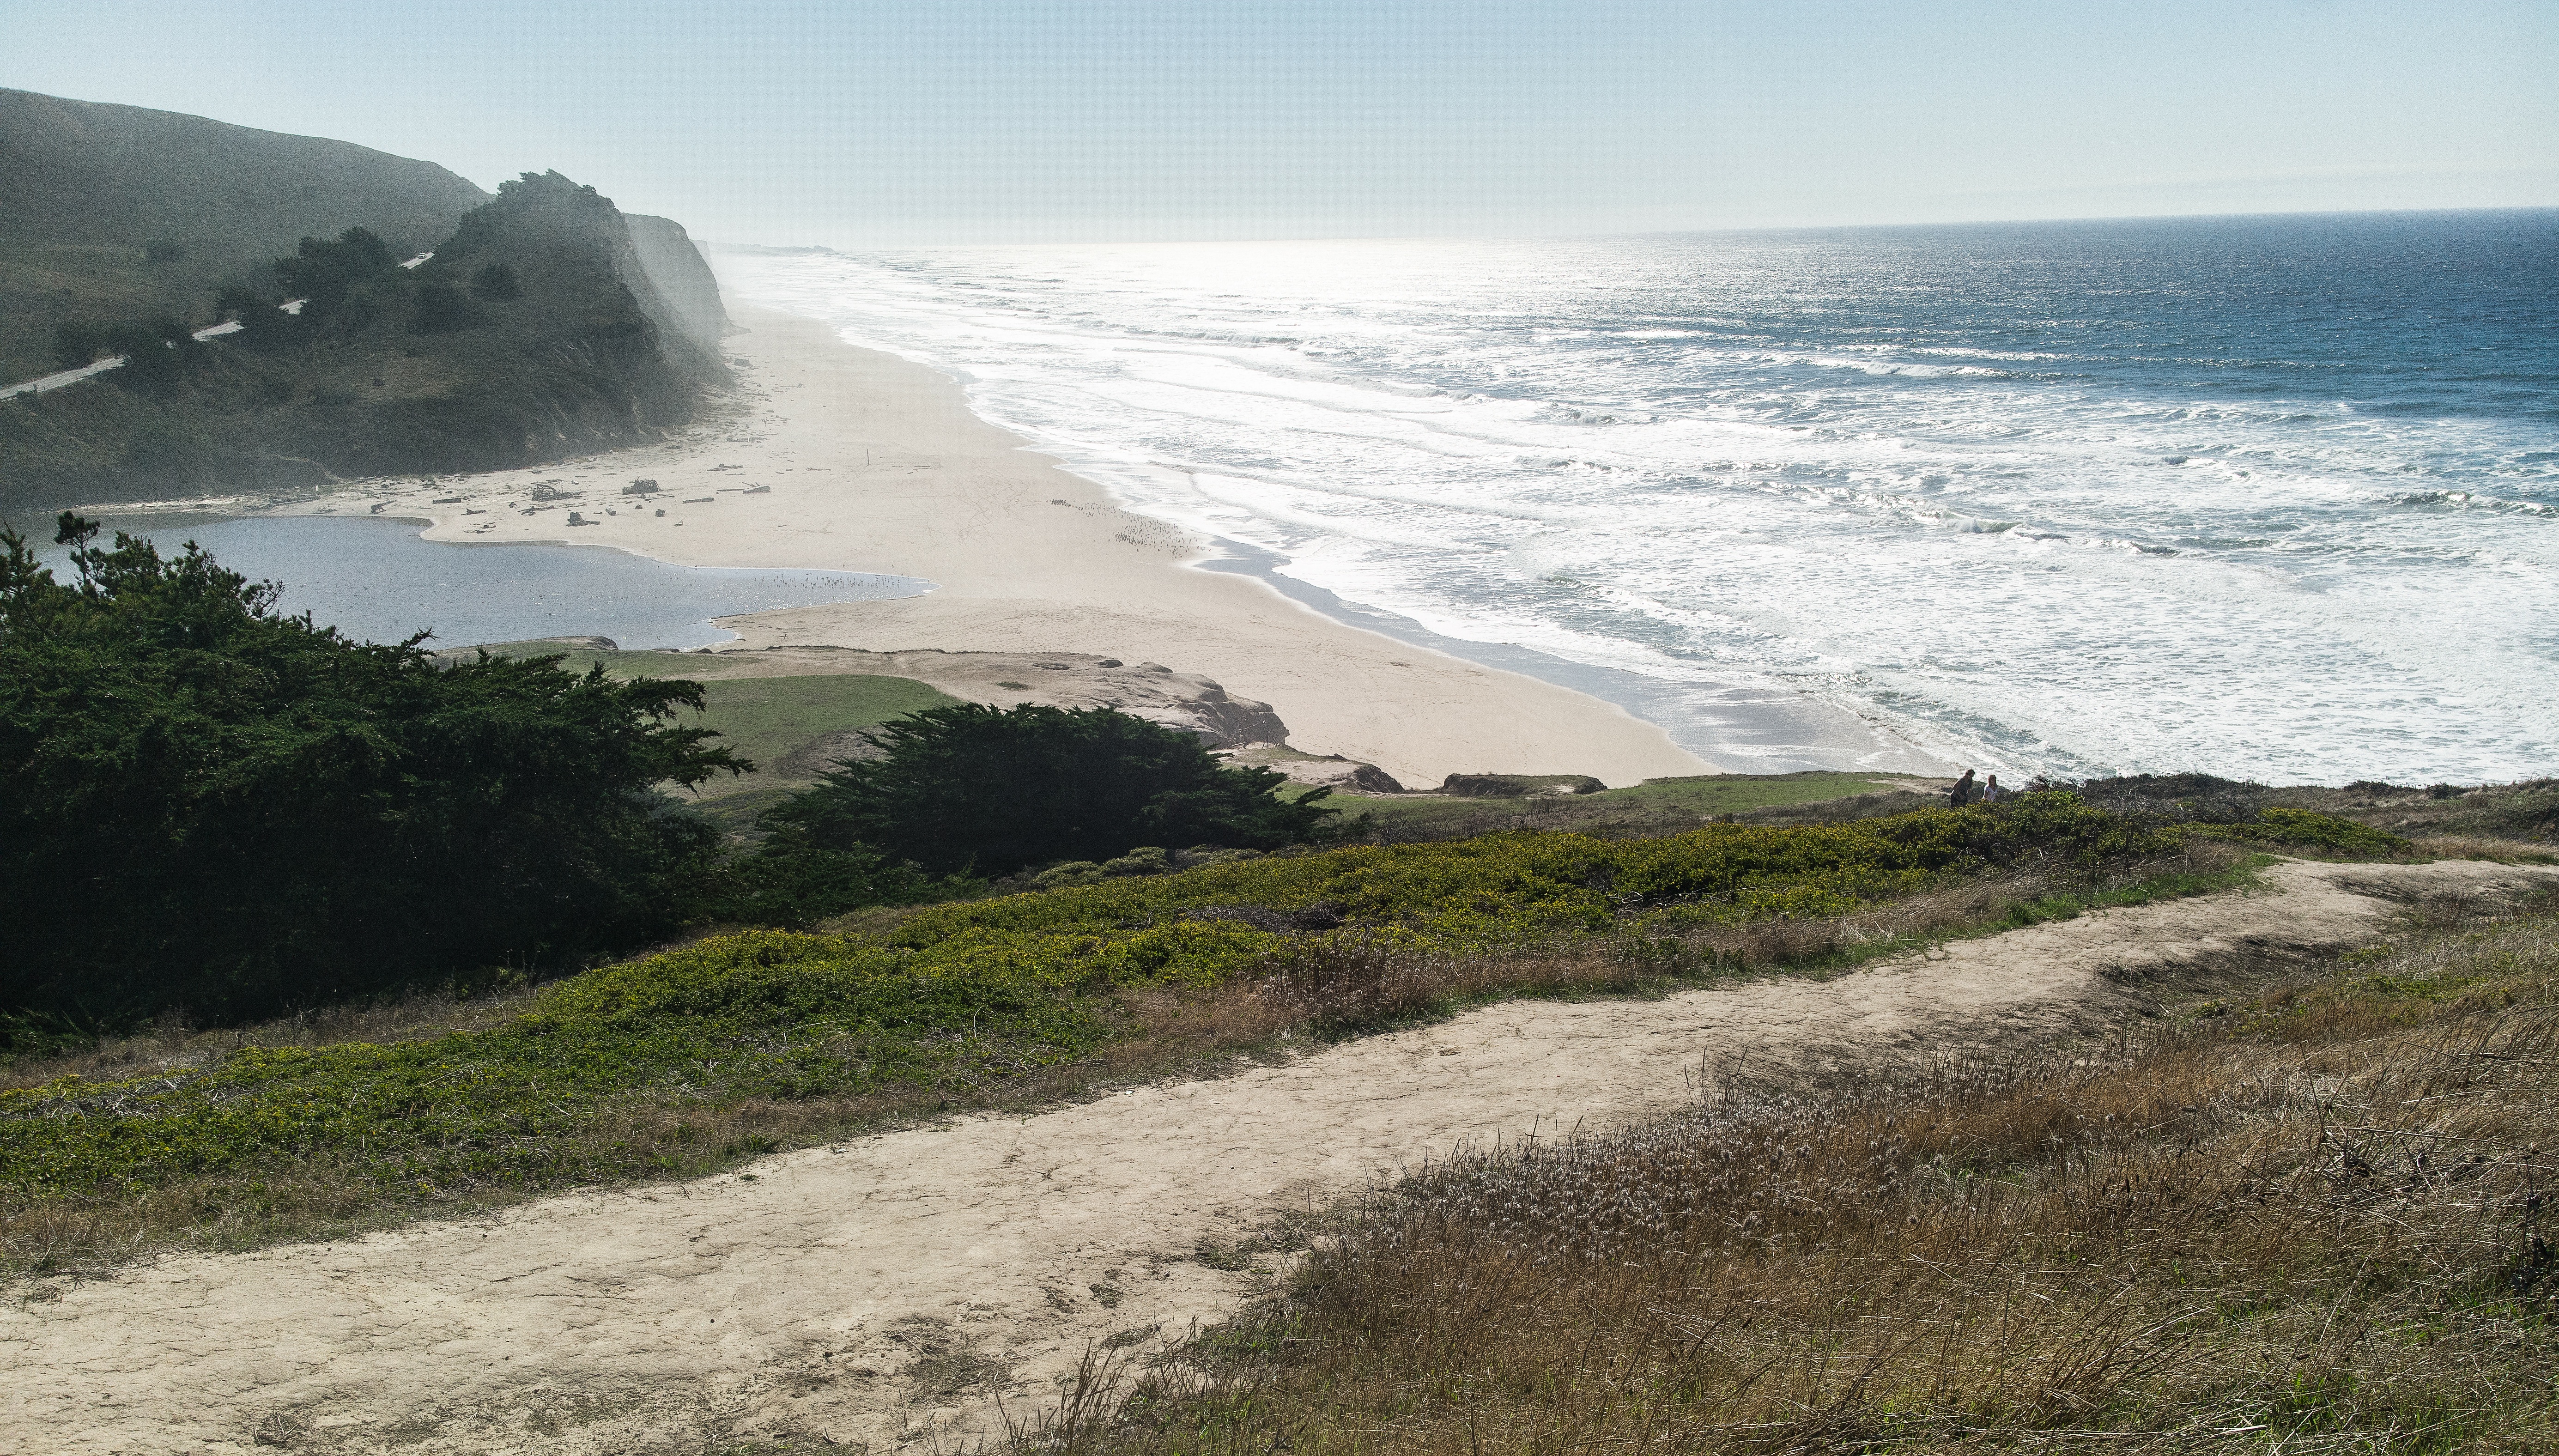
beach, sea, coast, ocean, shore, wave, cliff, cove, bay, terrain, body of water, cape, wind wave